Foreign Affairs Symposium

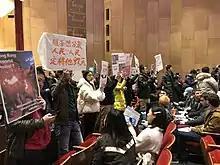
Protesters in Shriver Hall

In 2018, Former U.S. Ambassador to the United Nations Samantha Power was invited to speak. This decision sparked controversy as Power advocated for the 2011 military intervention in Libya and U.S. support for Saudi-led intervention in Yemen. Students in Students for a Democratic Society organized a silent protest in front of the audience as Power spoke. While the protestors left before the event was over, Power addressed the protestors during the Q&A session.